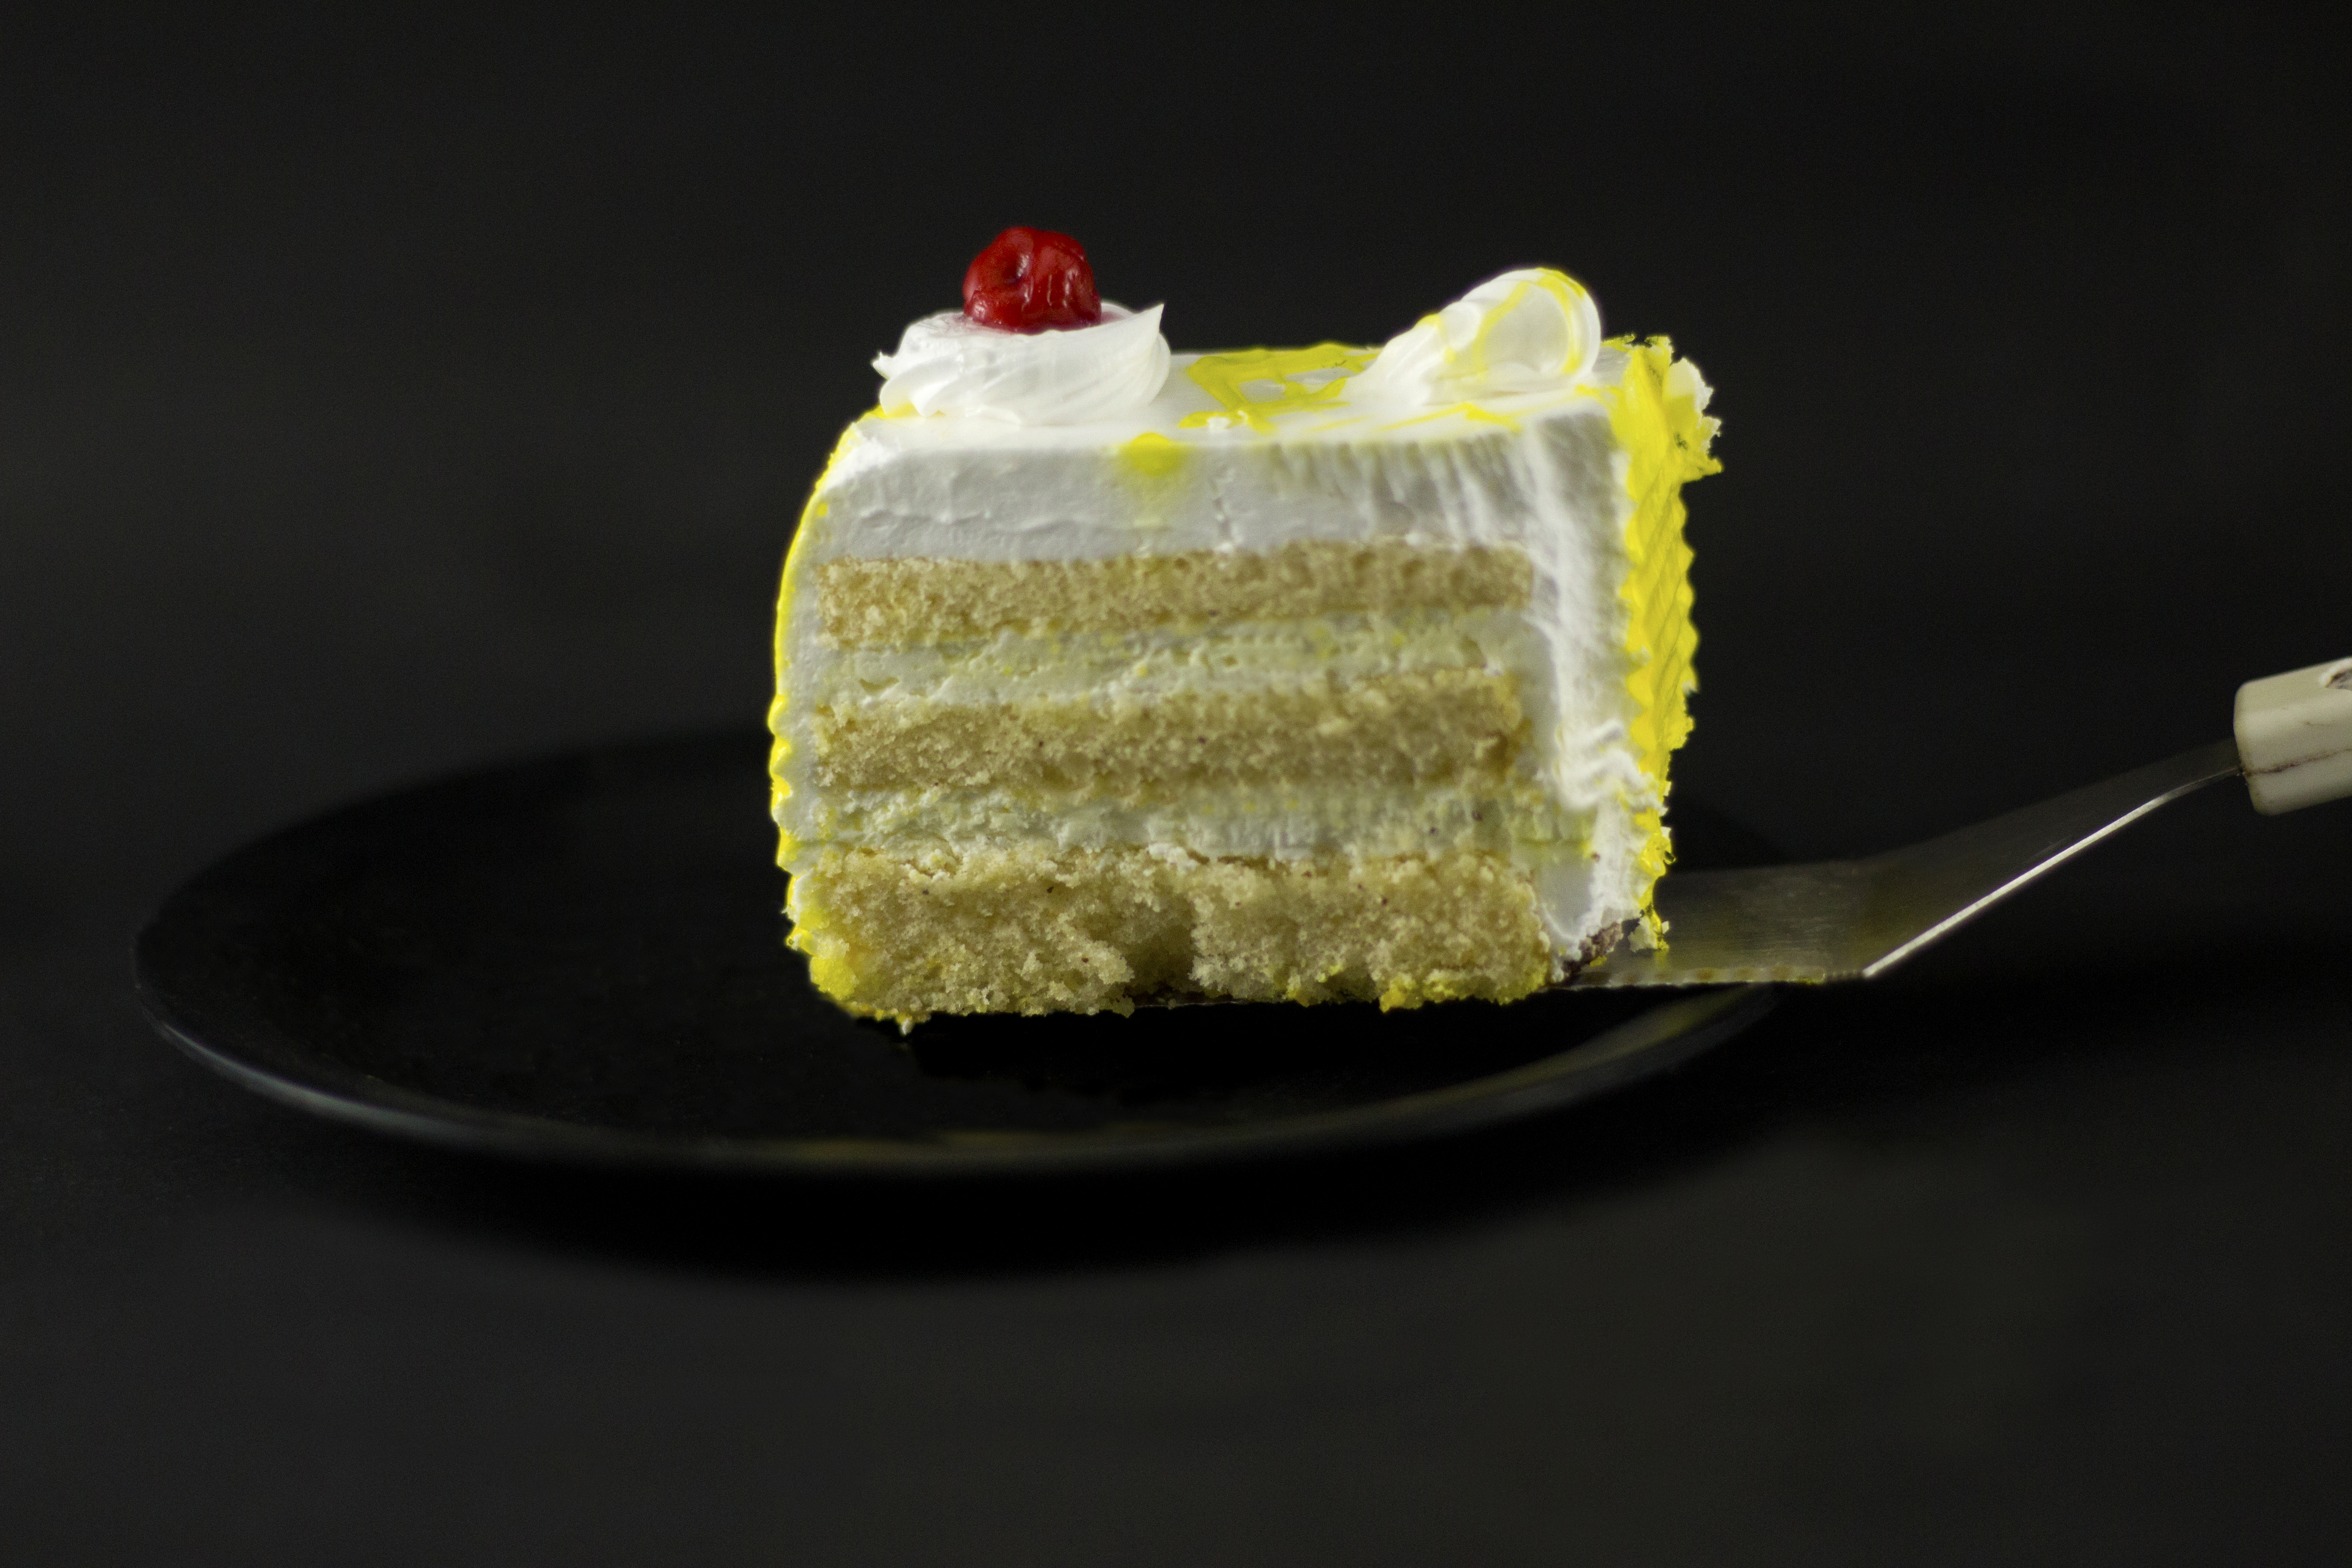
pineapple, cake, piece, dessert, whipped cream, buttercream, cream, sweetness, icing, toppings, dairy product, food, torte, frozen dessert, cheesecake, flavor, pasteles, tres leches cake